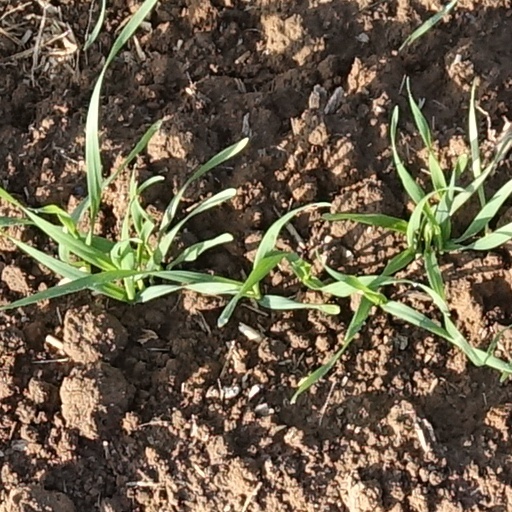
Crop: wheat